Ahmadiyya

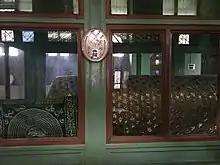
Roza Bal shrine in Srinagar, Kashmir

For Ahmadi Muslims, the third article in Islam is concerned with the belief in all the divine scriptures as revealed by God to his Prophets. This includes the Torah, the Gospel, the Psalms, the scrolls of Abraham, and the Quran. Before the advent of Islam, the history of religion is understood as a series of dispensations where each messenger brought teachings suitable for the time and place. Thus, at the time of their inception, the divine teachings sent by God concurred in their fundamentals, with the exception of minor details that were chosen to complement the time and place. With the exception of the Quran, it is believed that the divine scriptures are susceptible to human interpolation. Islam recognises that God sent his prophets to every nation and isolated communities of the world. Thus, according to the Ahmadi teachings, books outside of the Abrahamic tradition, such as the Vedas and Avesta are too considered as being of divine origin. Among the recognised books, the Community believes that the Quran is the final divine scripture revealed by God to humankind. The teachings of the Quran are considered timeless.